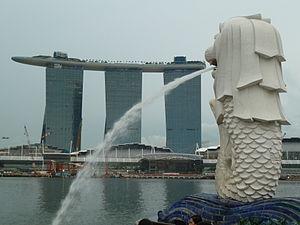
Le Merlion est une statue à tête de lion et au corps de poisson située à Singapour. Le nom est un mot-valise formé des mots mermaid et lion. Le Merlion a été créé en 1964 par Fraser Brunner pour l'Office du Tourisme de Singapour pour lequel il a d'ailleurs servi de logo jusqu'en 1997. Le Merlion continue d'ailleurs d'être son emblème commercial. Il apparaît d'ailleurs fréquemment dans les objets souvenirs soutenus par l'Office du Tourisme.